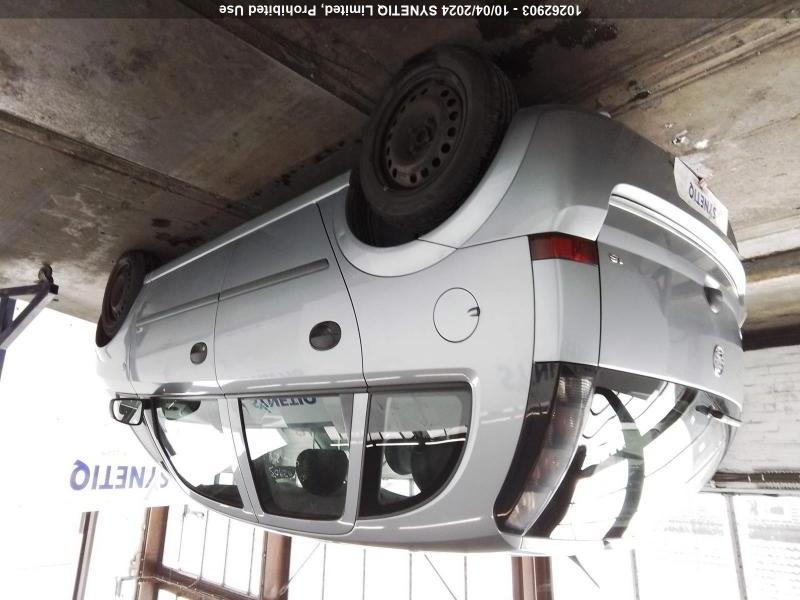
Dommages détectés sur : aile arrière droite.
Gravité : mineur